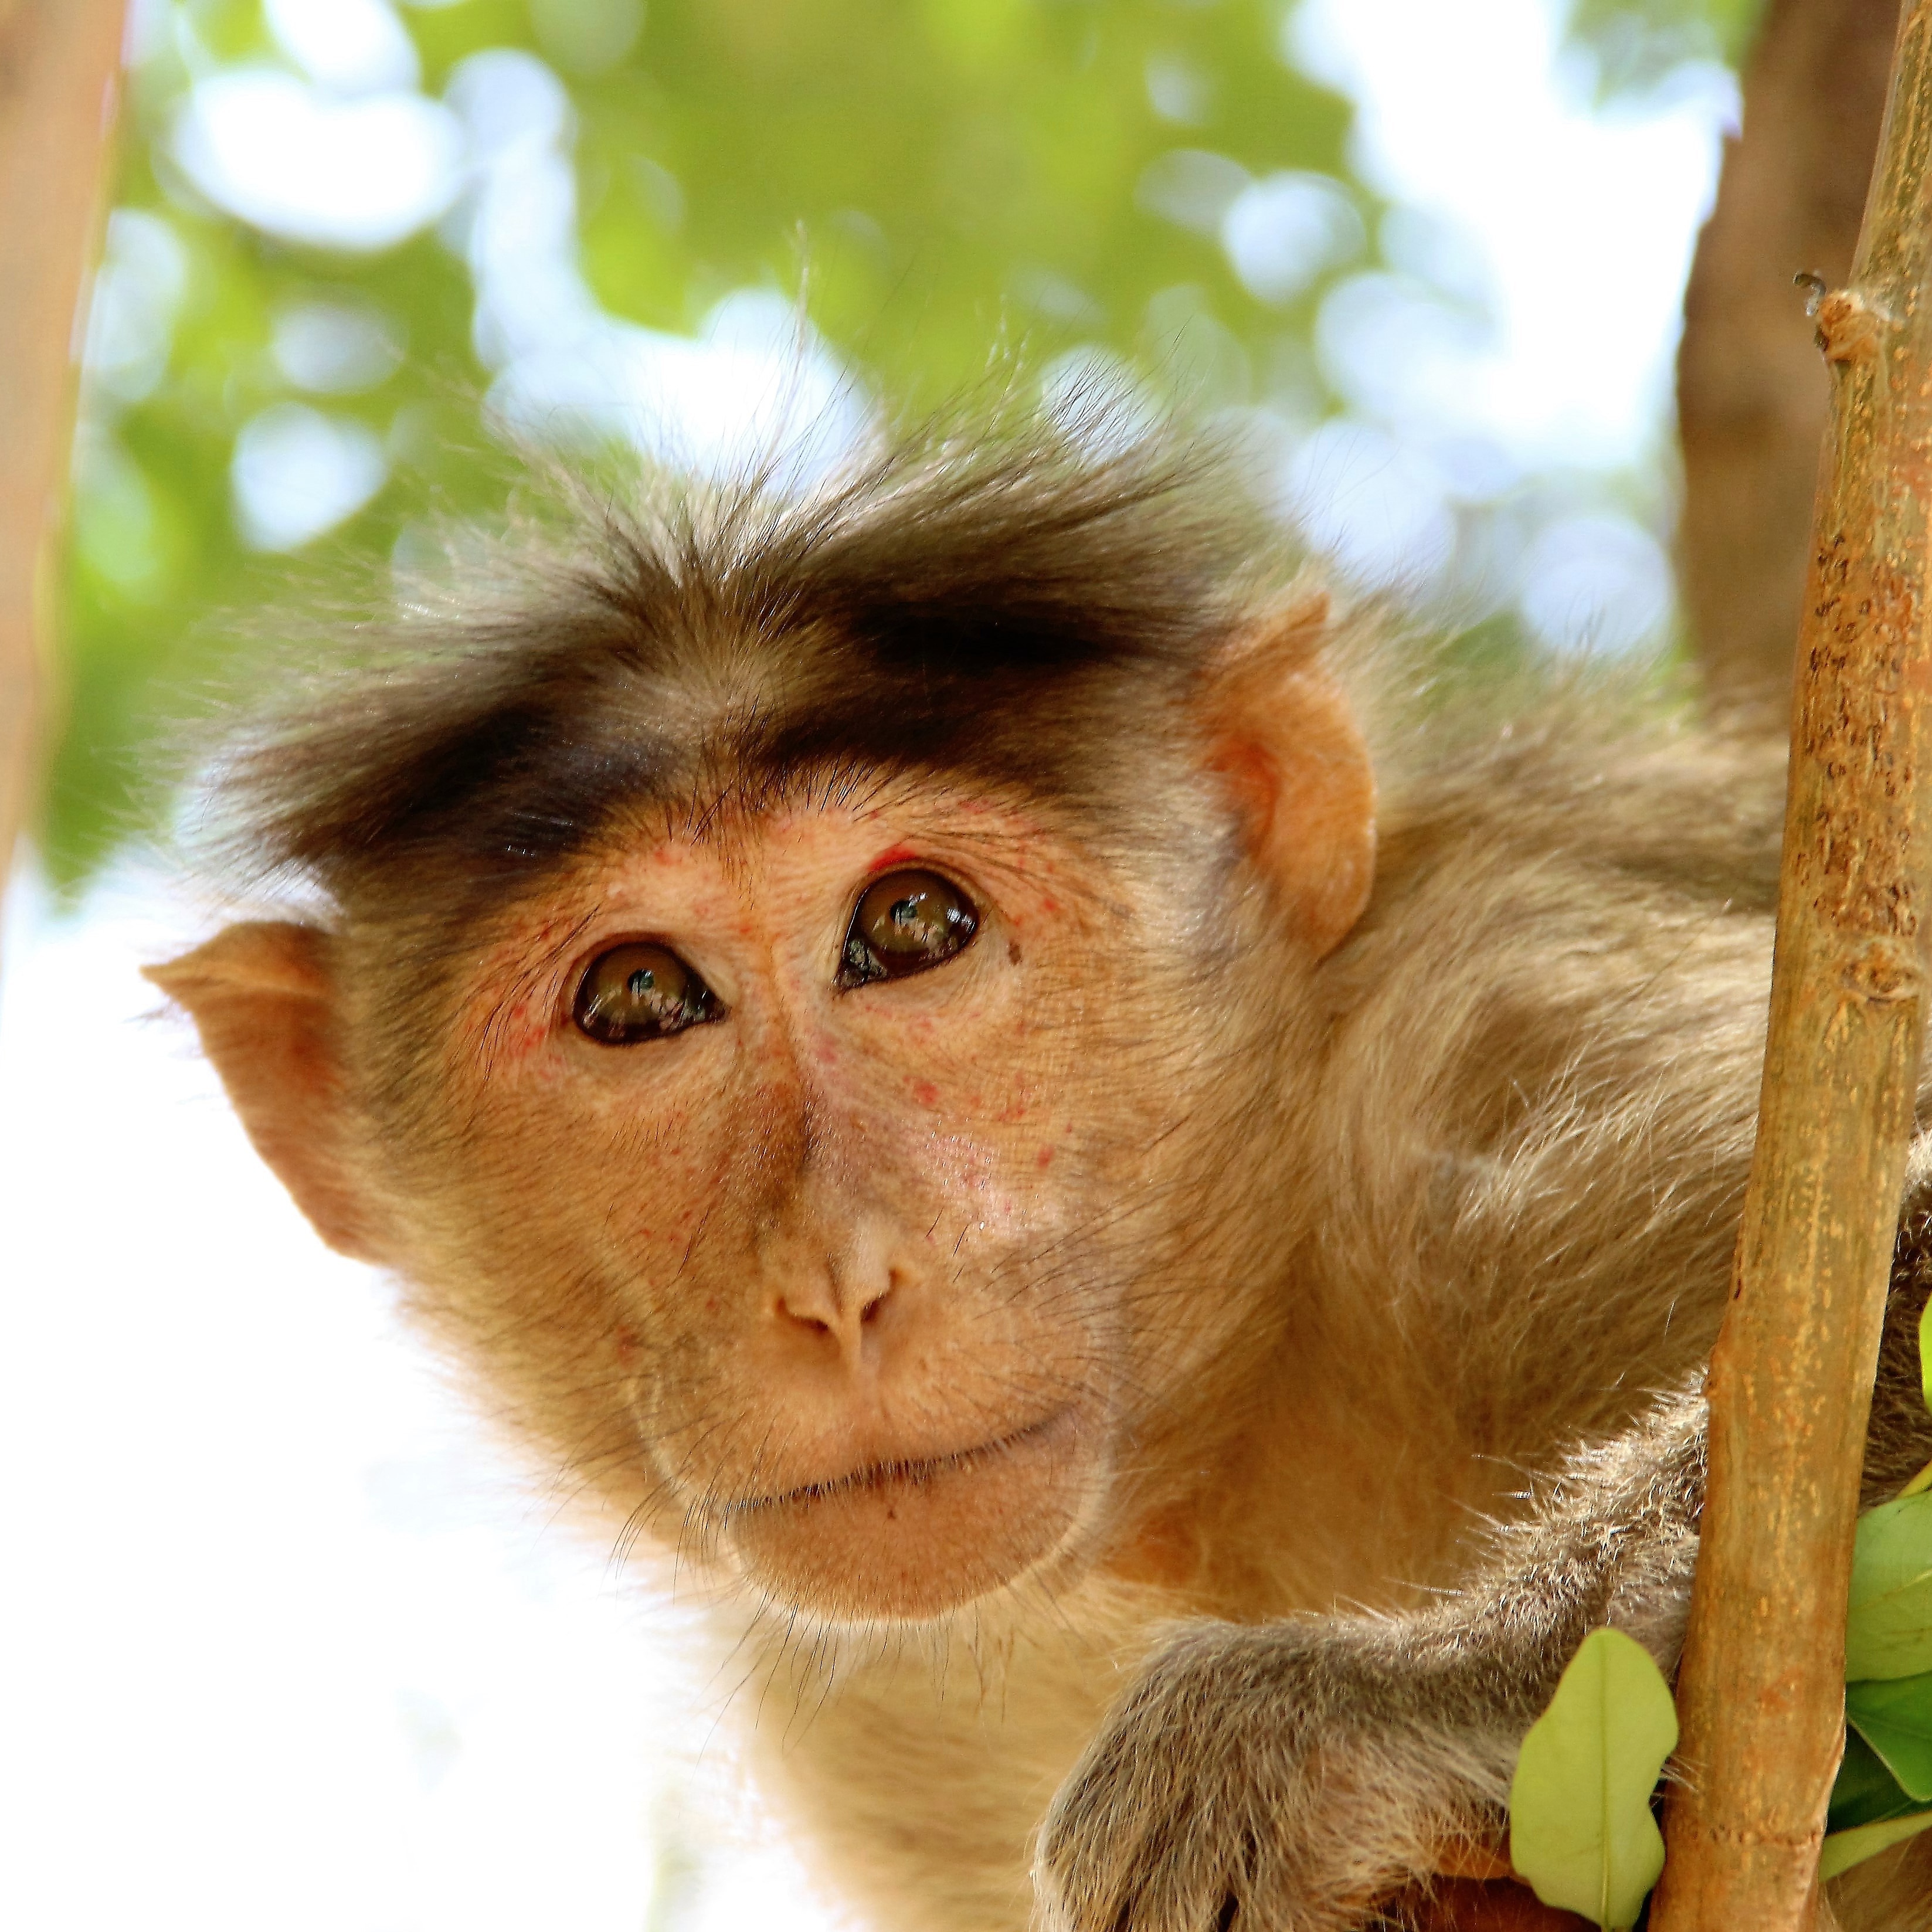
wildlife, mammal, fauna, primate, vertebrate, macaque, old world monkey, new world monkey